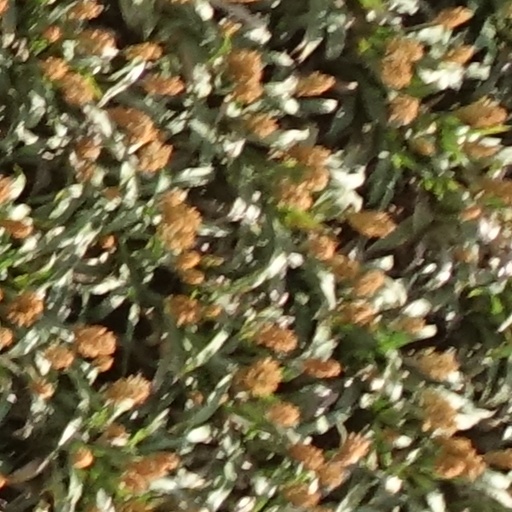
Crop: sorghum